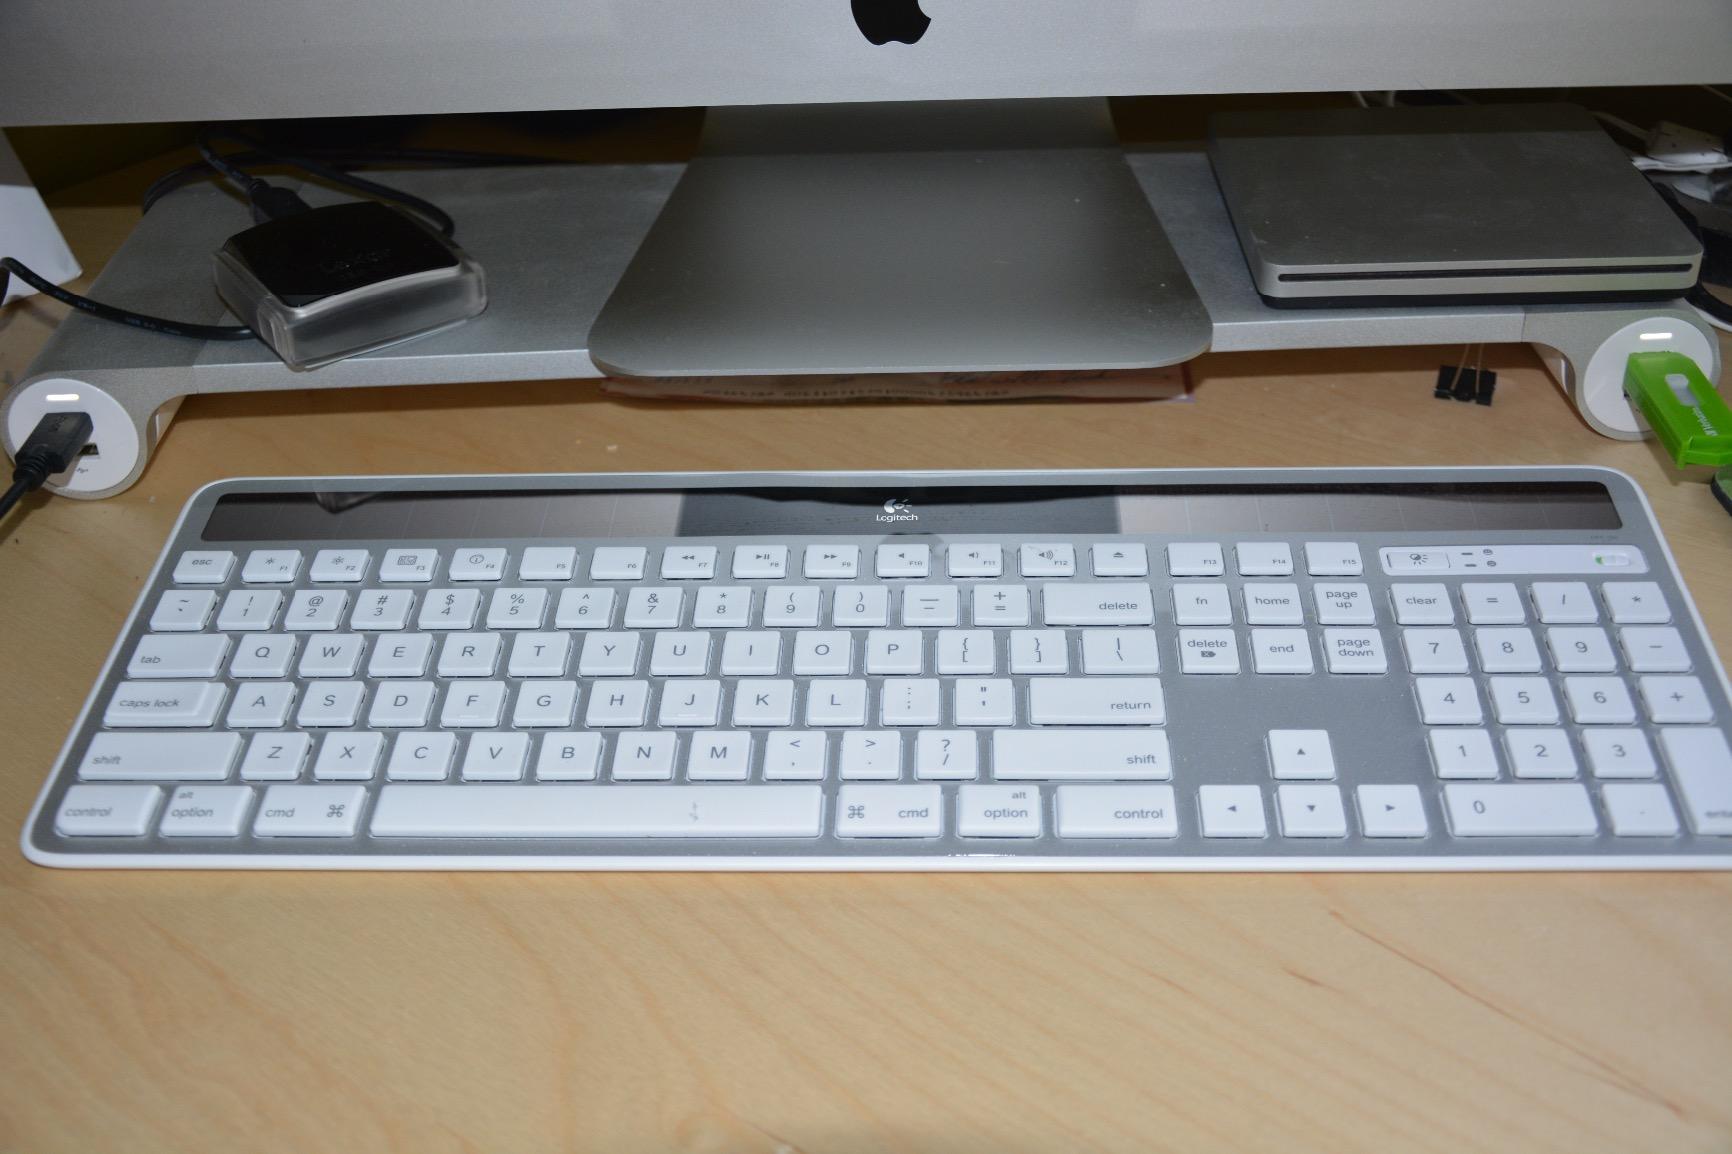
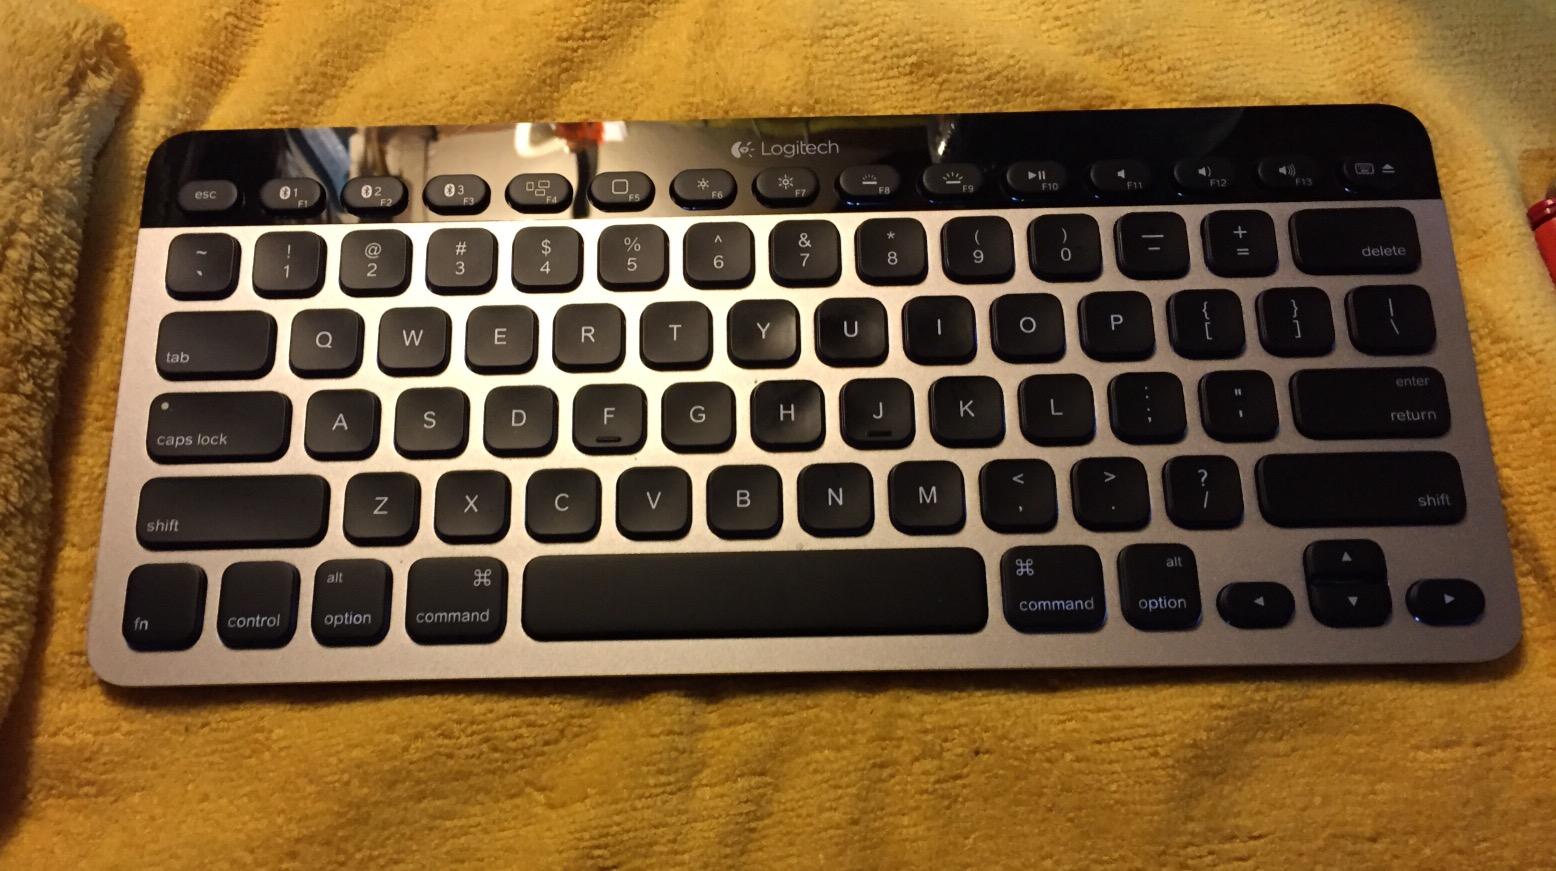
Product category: keyboard
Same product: no